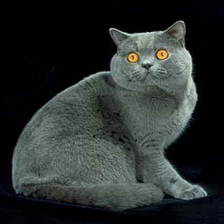
Species: cat
Breed: British Shorthair